Thalassa Hellas-class container ship

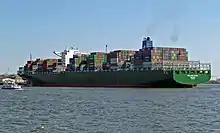
Stern view of "Thalassa Elpida" (2019)

The "Thalassa Hellas" class is a series of 10 container ships built for Enesel and operated by Evergreen Marine. The ships have a maximum theoretical capacity of 13,808 TEU. The ships were built by Hyundai Heavy Industries in South Korea.